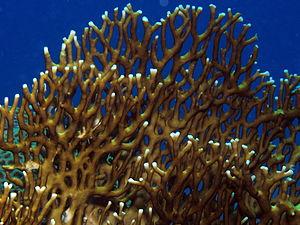
Millepora est le seul genre de cnidaire de la famille des Milleporidés. Les espèces de ce genre sont communément appelées coraux de feu en raison de leurs cnidocystes capables de percer la peau humaine qui provoquent des douleurs semblables à celles de brûlures.